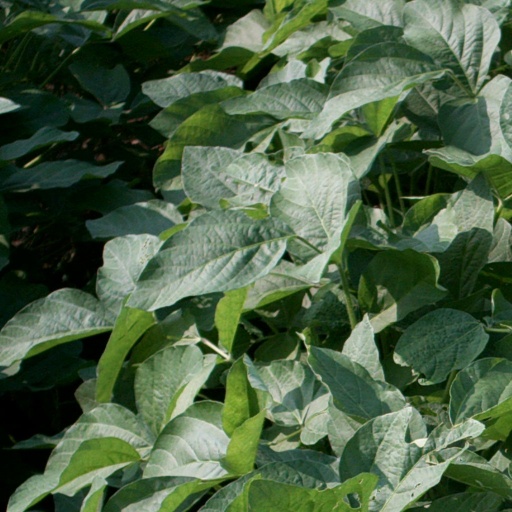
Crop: soybean